Campbell's Kids

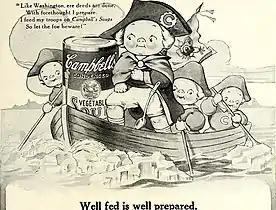
A Campbell Kid dressed up as Washington for the United States' bicentennial event

The consumer market of the early twentieth century incorporated the transformed toy trade into its marketing strategies. Toys and dolls became “name branded” in order to promote brand recognition. The Campbell Kid dolls are the epitome of the partnership between food product and toy product. The healthy, happy Campbell Kids that promoted the purity and nutritional value of their product took the form of doll, and parents gave them to their children. Because children were serving the psychological needs rather than the economic needs of adults by the twentieth century, cherished as emotional assets and bringing love into the family, parents showed their affection through “the number and cost of toys they gave to their children." The result was that children were becoming a larger part of the consumer market, and companies like the Campbell Soup Company understood this dynamic when promoting brand-named toys. The almost impish expressions of the Smithsonian’s Campbell Kid dolls, their soft cuddly bodies, and their stylish dress were all signals to consumers that they were a part of a new style of doll promoting personal relationships and the imagination.